Presidential Cycling Tour of Turkey

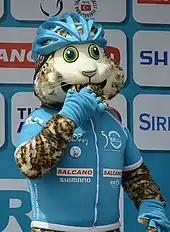
Mascot Pardus.

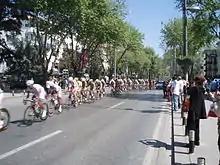
Riders in Stage 8 of the 49th Presidential Cycling Tour of Turkey at Bağdat Avenue, Istanbul on April 28, 2013.

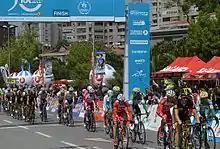
Riders in Stage 8 of the 50th Presidential Cycling Tour of Turkey at Çetin Emeç Boulevard, Istanbul on May 4, 2014.

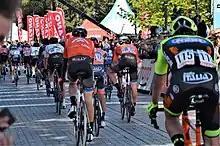
Riders at the finish of the 55th Presidential Cycling Tour of Turkey at Sultanahmet Square in Istanbul on April 21, 2019.

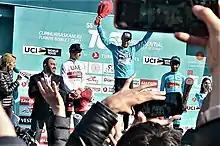
General classification podium award ceremony of the 55th Presidential Cycling Tour of Turkey. From left to right: runner-up Valerio Conti of , winner Felix Großschartner of , 3rd place Merhawi Kudus of .

The Presidential Cycling Tour of Turkey is a professional road bicycle racing stage race held annually in Turkey since 1963.